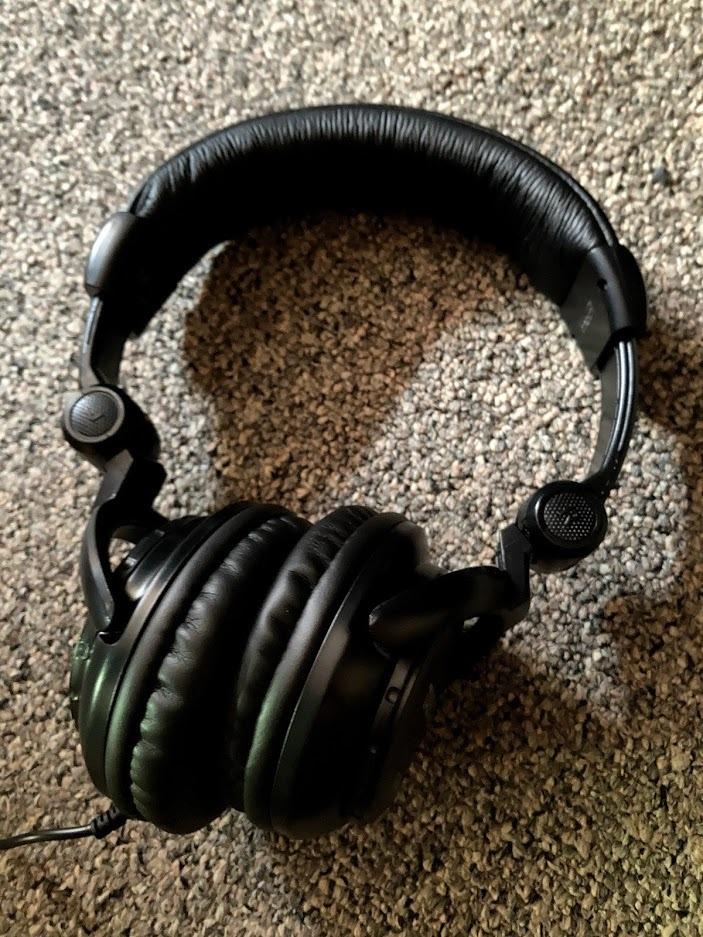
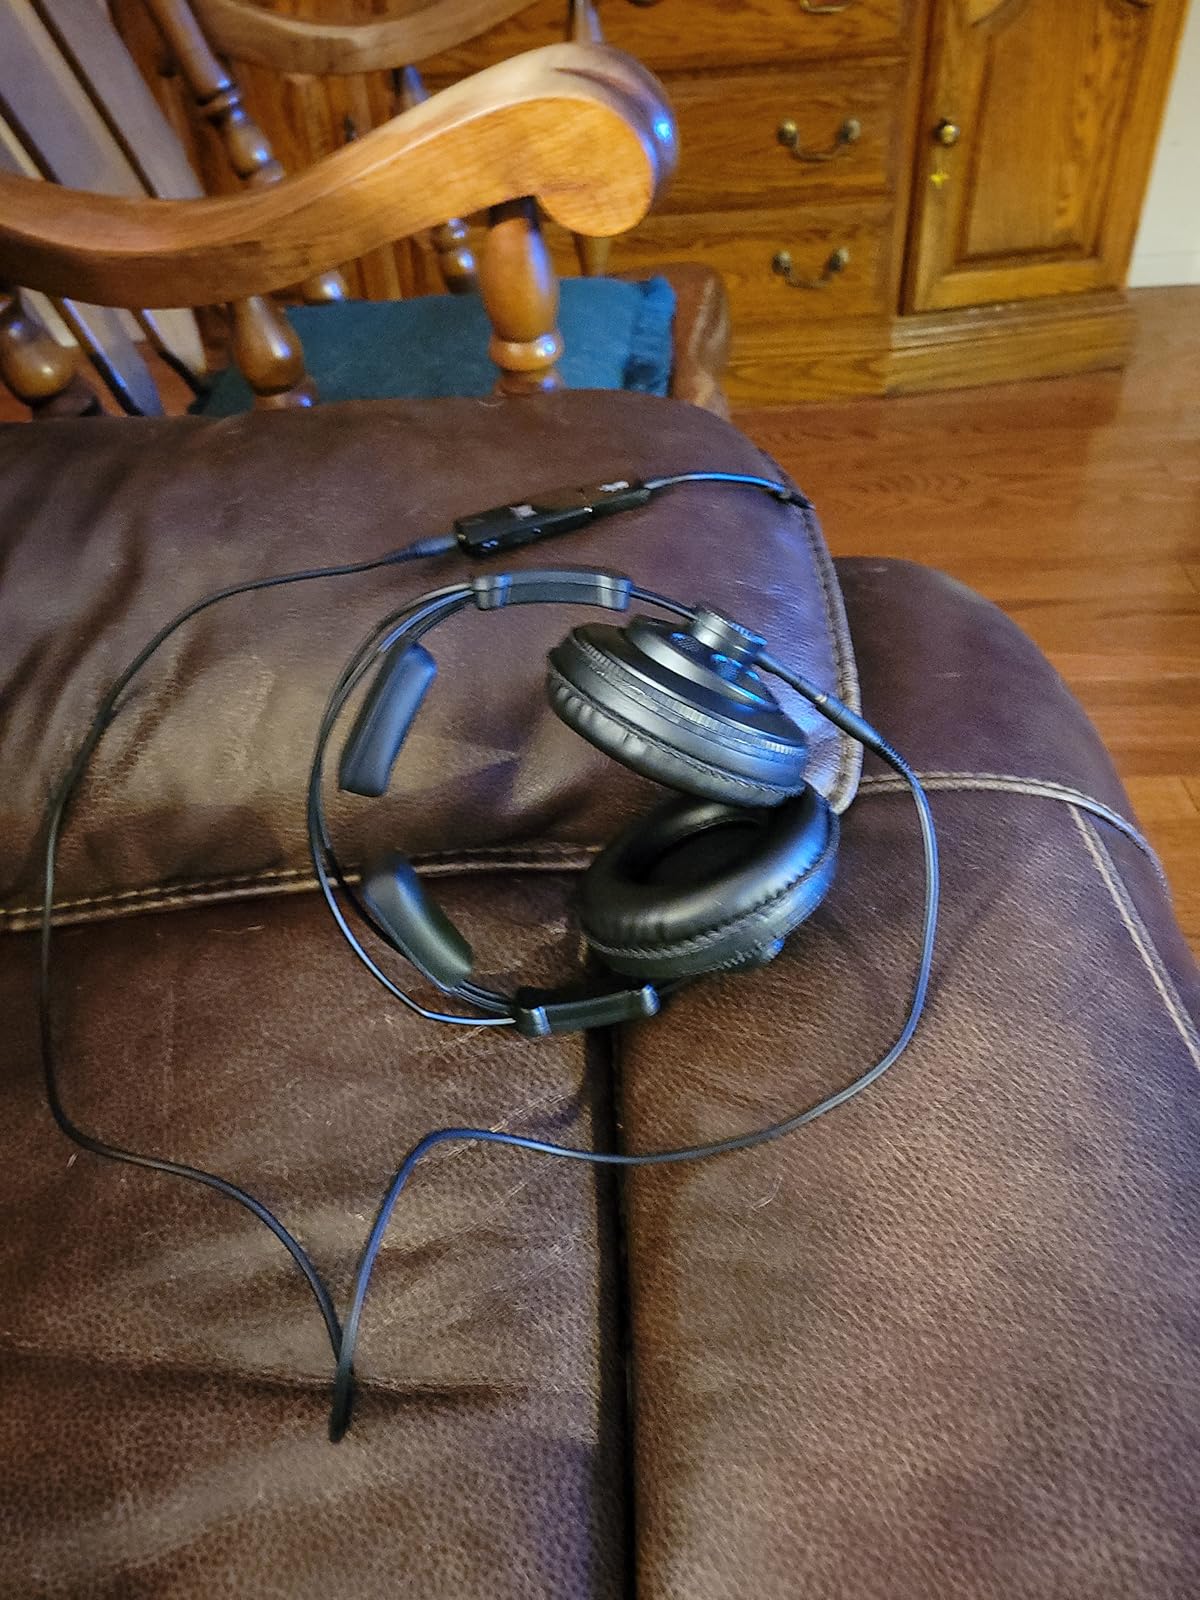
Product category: headphones
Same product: no